Louis de Raimondis

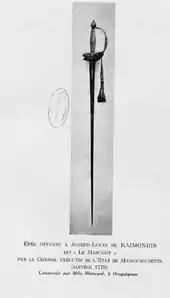
Sword of Honour given by the Executive Council of the State of Massachusetts.

On 16 August 1778, "César" captured HMS "Iris" near Rhodes Island. During the battle, a cannonball ripped off Raimondis' right arm. First officer Moriès de Castellet took over command of "César". Raimondis was disembarked at Boston on 27 October due to his wounds. In recognition of his service, he was awarded two pensions and the Order of Saint Louis. He also received a "sword of honour" from the Americans.